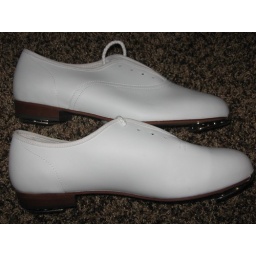
These shoes are brand new but have a slight blue tint in the white leather.